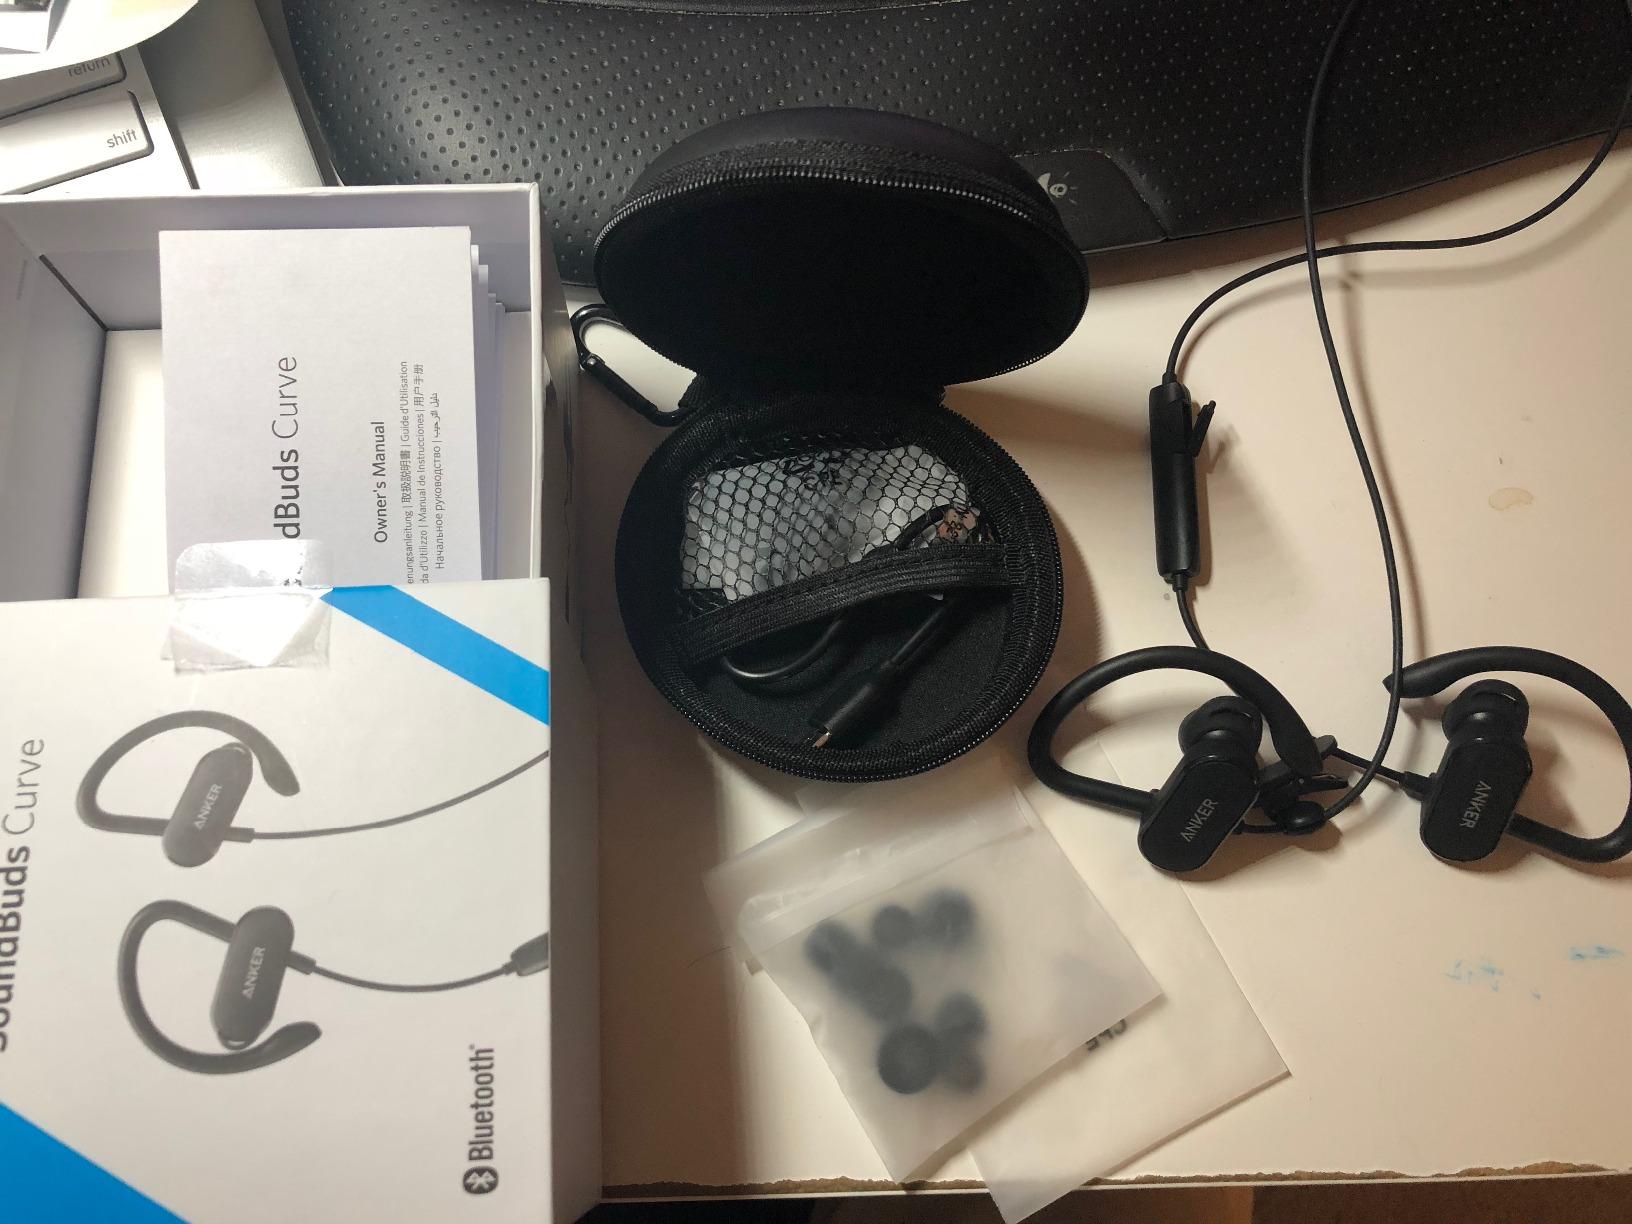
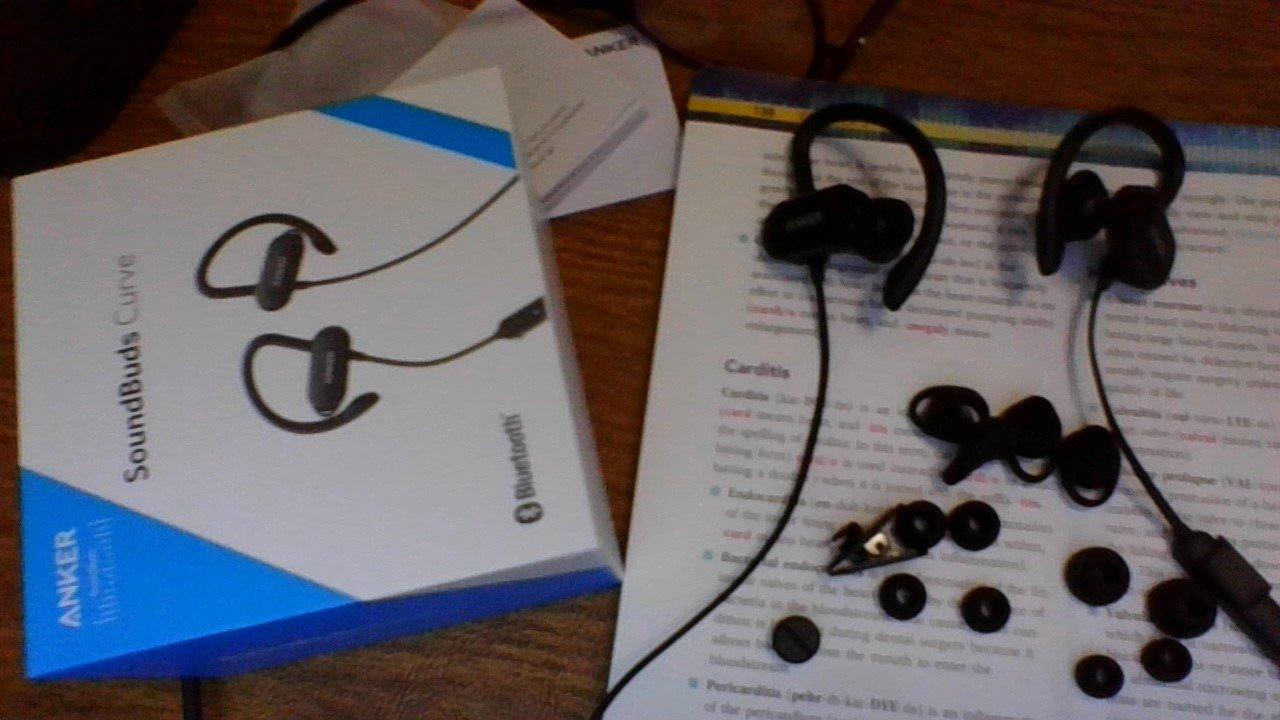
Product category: headphones
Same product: yes